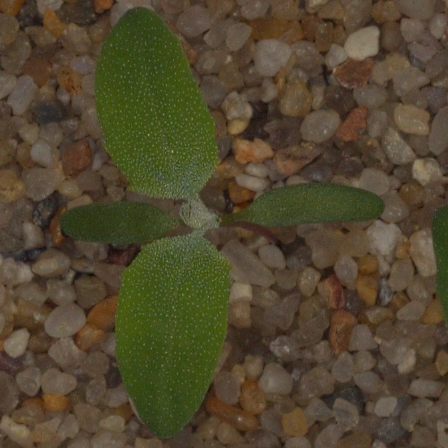
Label: fat_hen